Connecticut Tercentenary half dollar

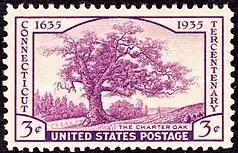
The three-cent stamp issued for the Connecticut Tercentenary, displaying the Charter Oak

The obverse of the coin depicts the Charter Oak and is based on a painting by Charles DeWolf Brownell, who had begun his work in 1855, a year before lightning felled the tree. Below the ground that surrounds the base of the tree is ; surrounding the Charter Oak are its name, and . The reverse depicts an eagle upon a rocky mound. The name of the country and the denomination of the coin surround the eagle, with to the left of the bird's legs. Thirteen stars, representing the original American colonies, lie between the eagle and the lettering, but are so faint as to be invisible on some strikings.